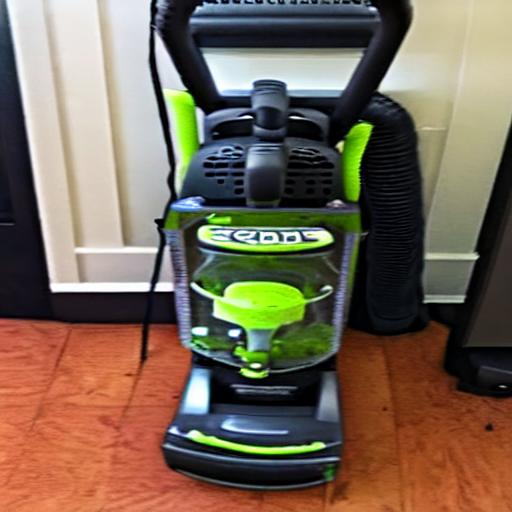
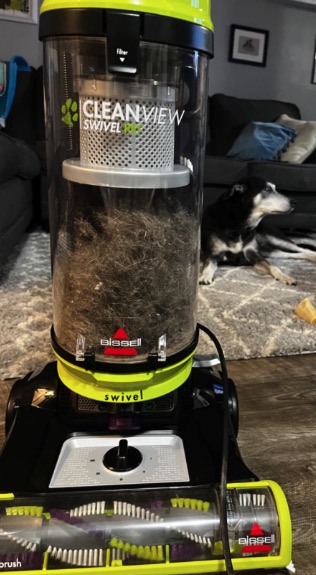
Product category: items_vacuum
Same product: no